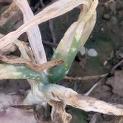
Crop: Onion
Condition: alternaria-d